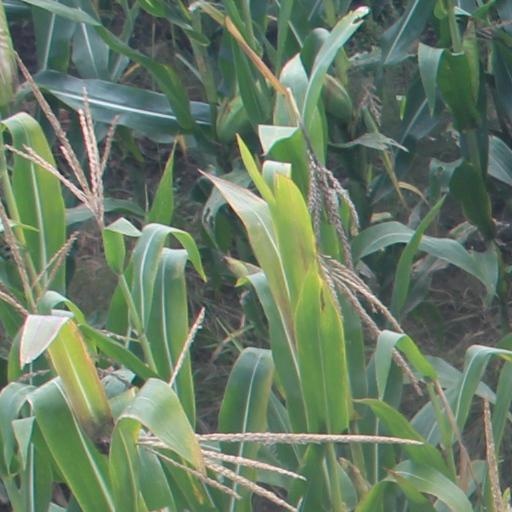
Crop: maize; corn